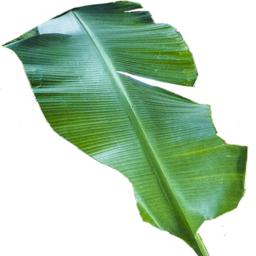
Label: BHIMKOL